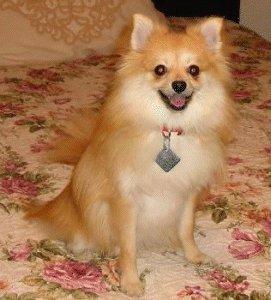
Breed: pomeranian